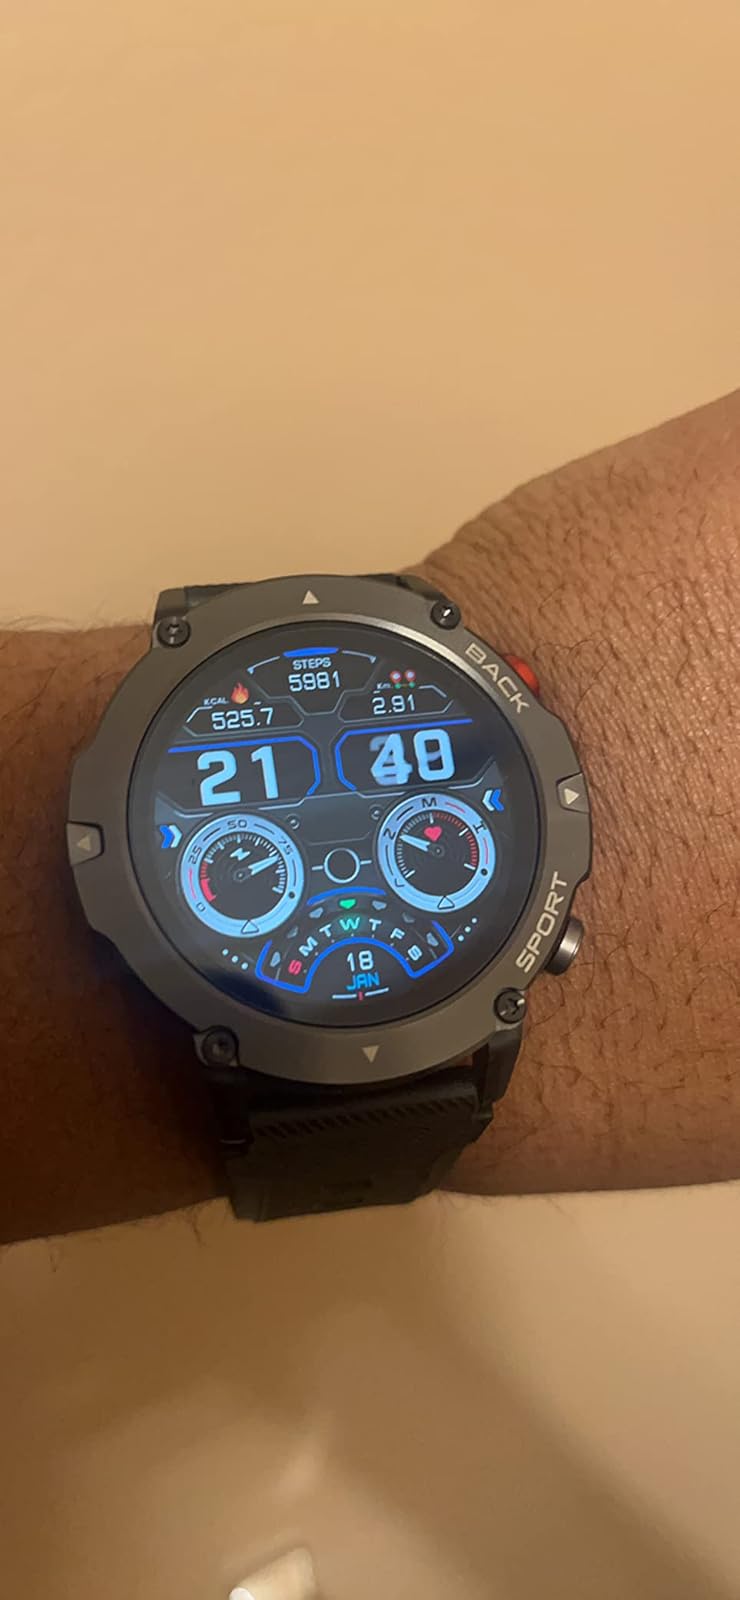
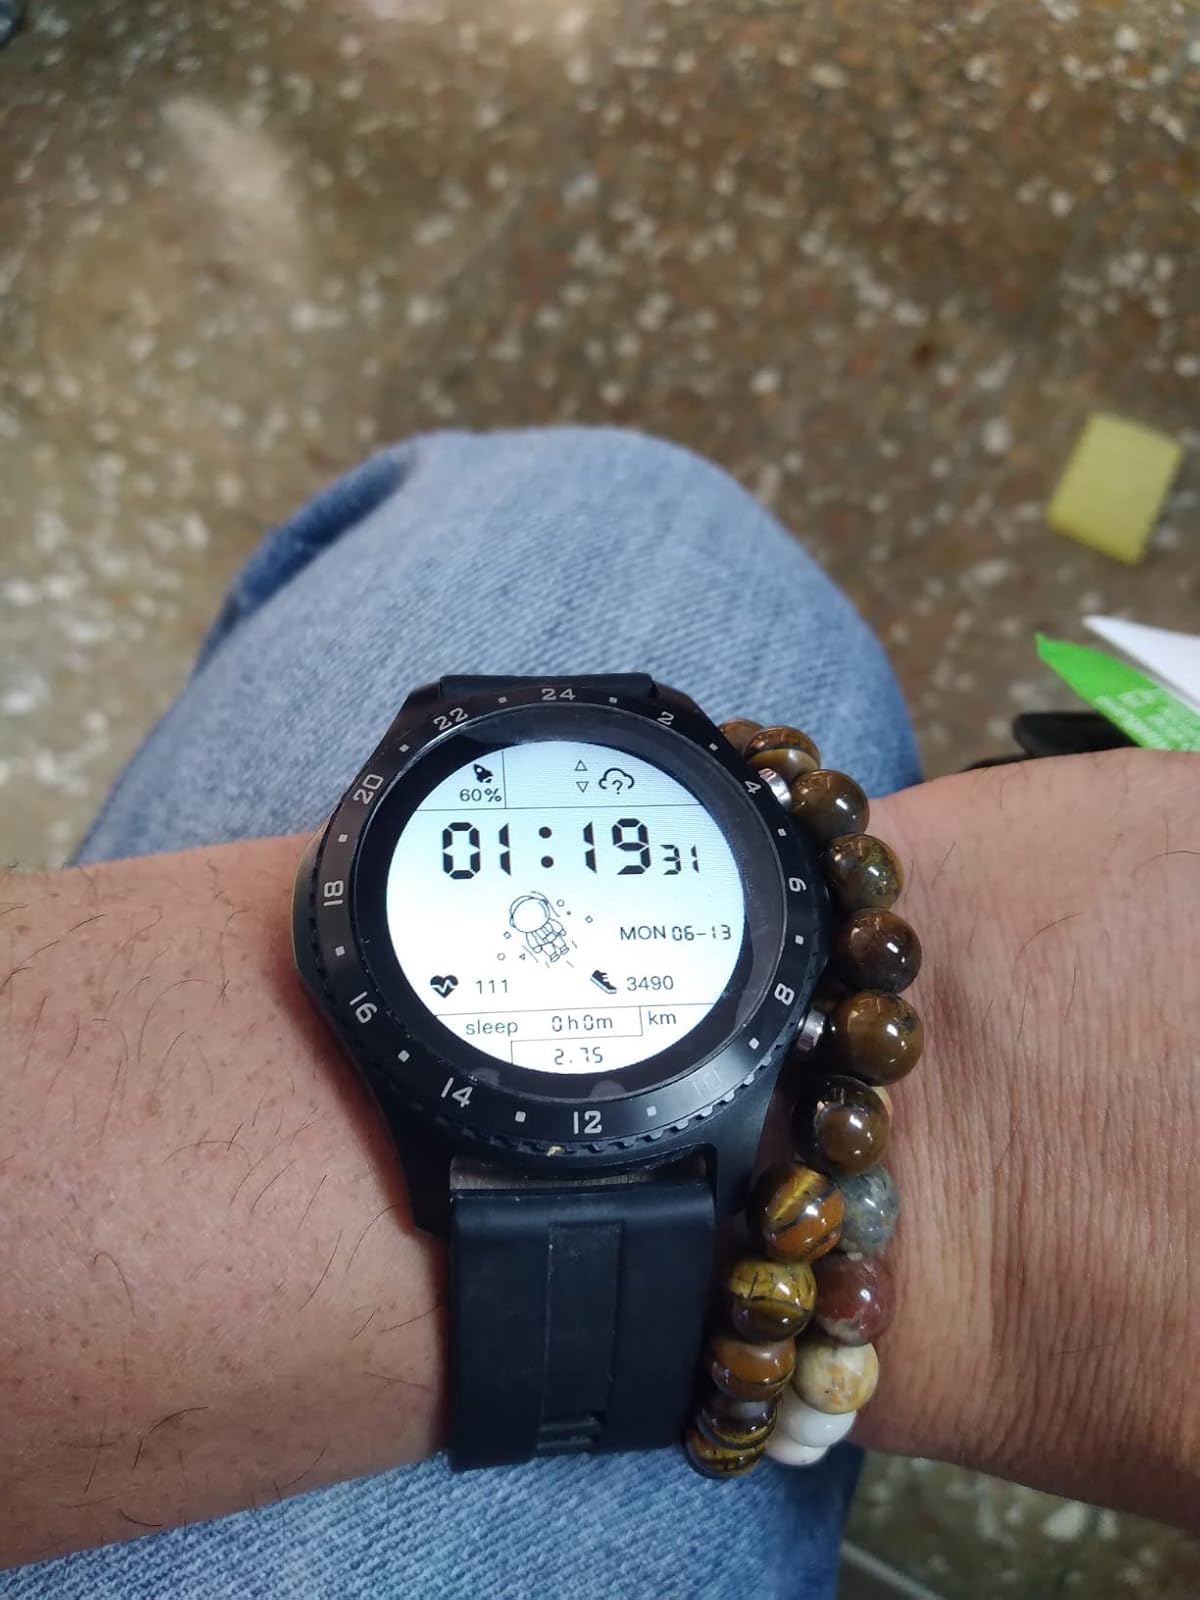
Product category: smartwatch
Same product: no